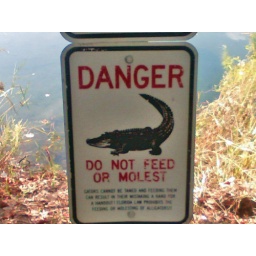
sign at park near Jen's house